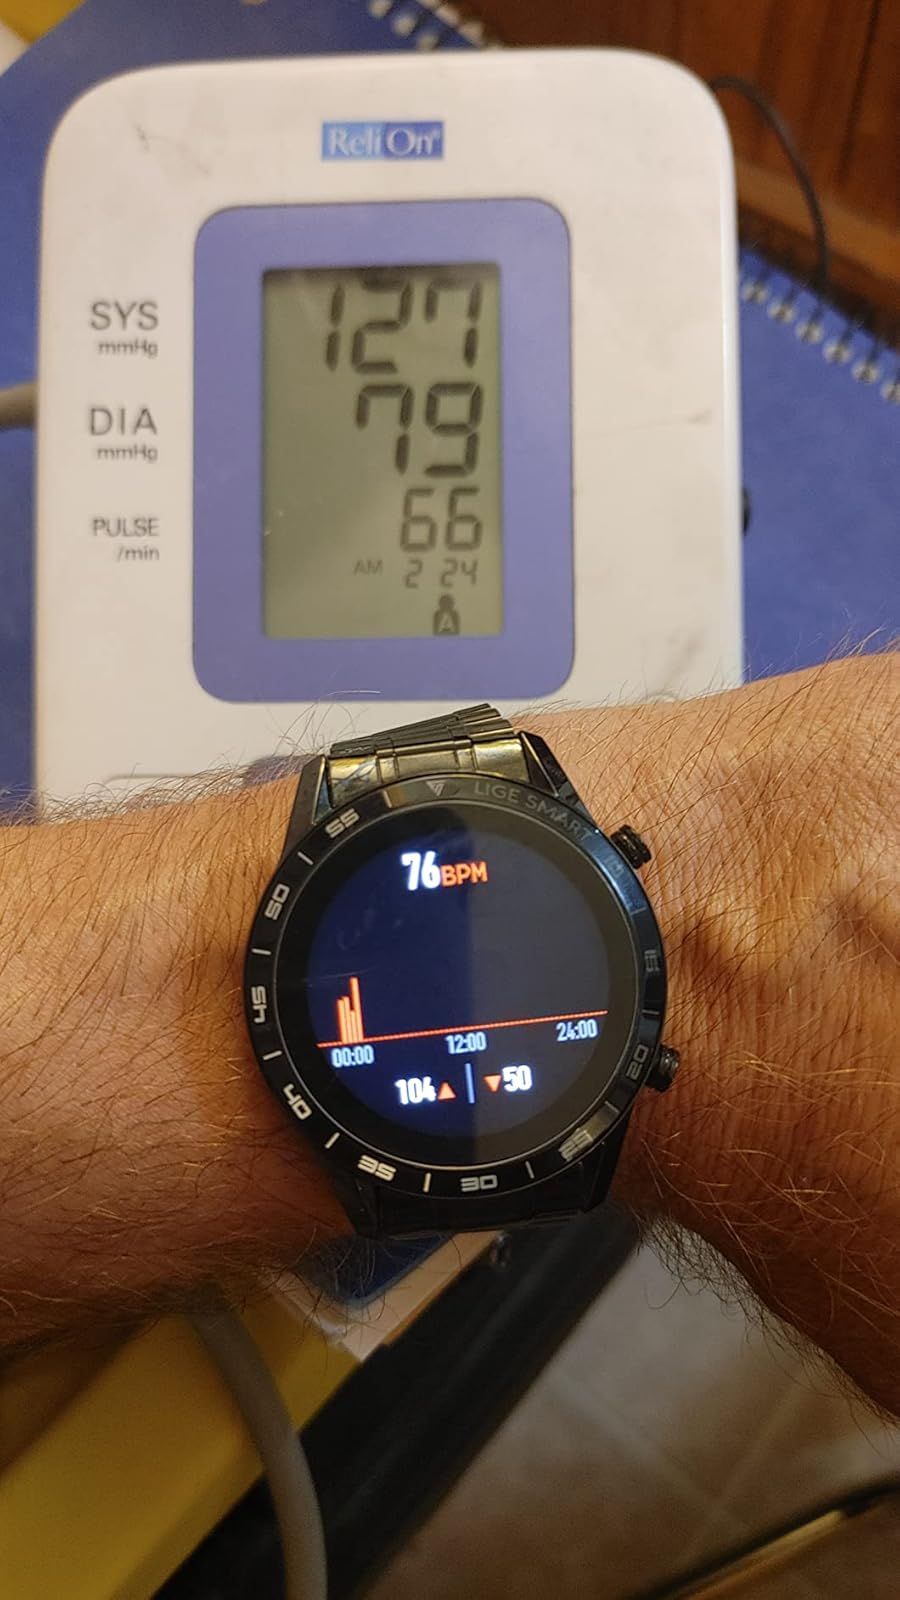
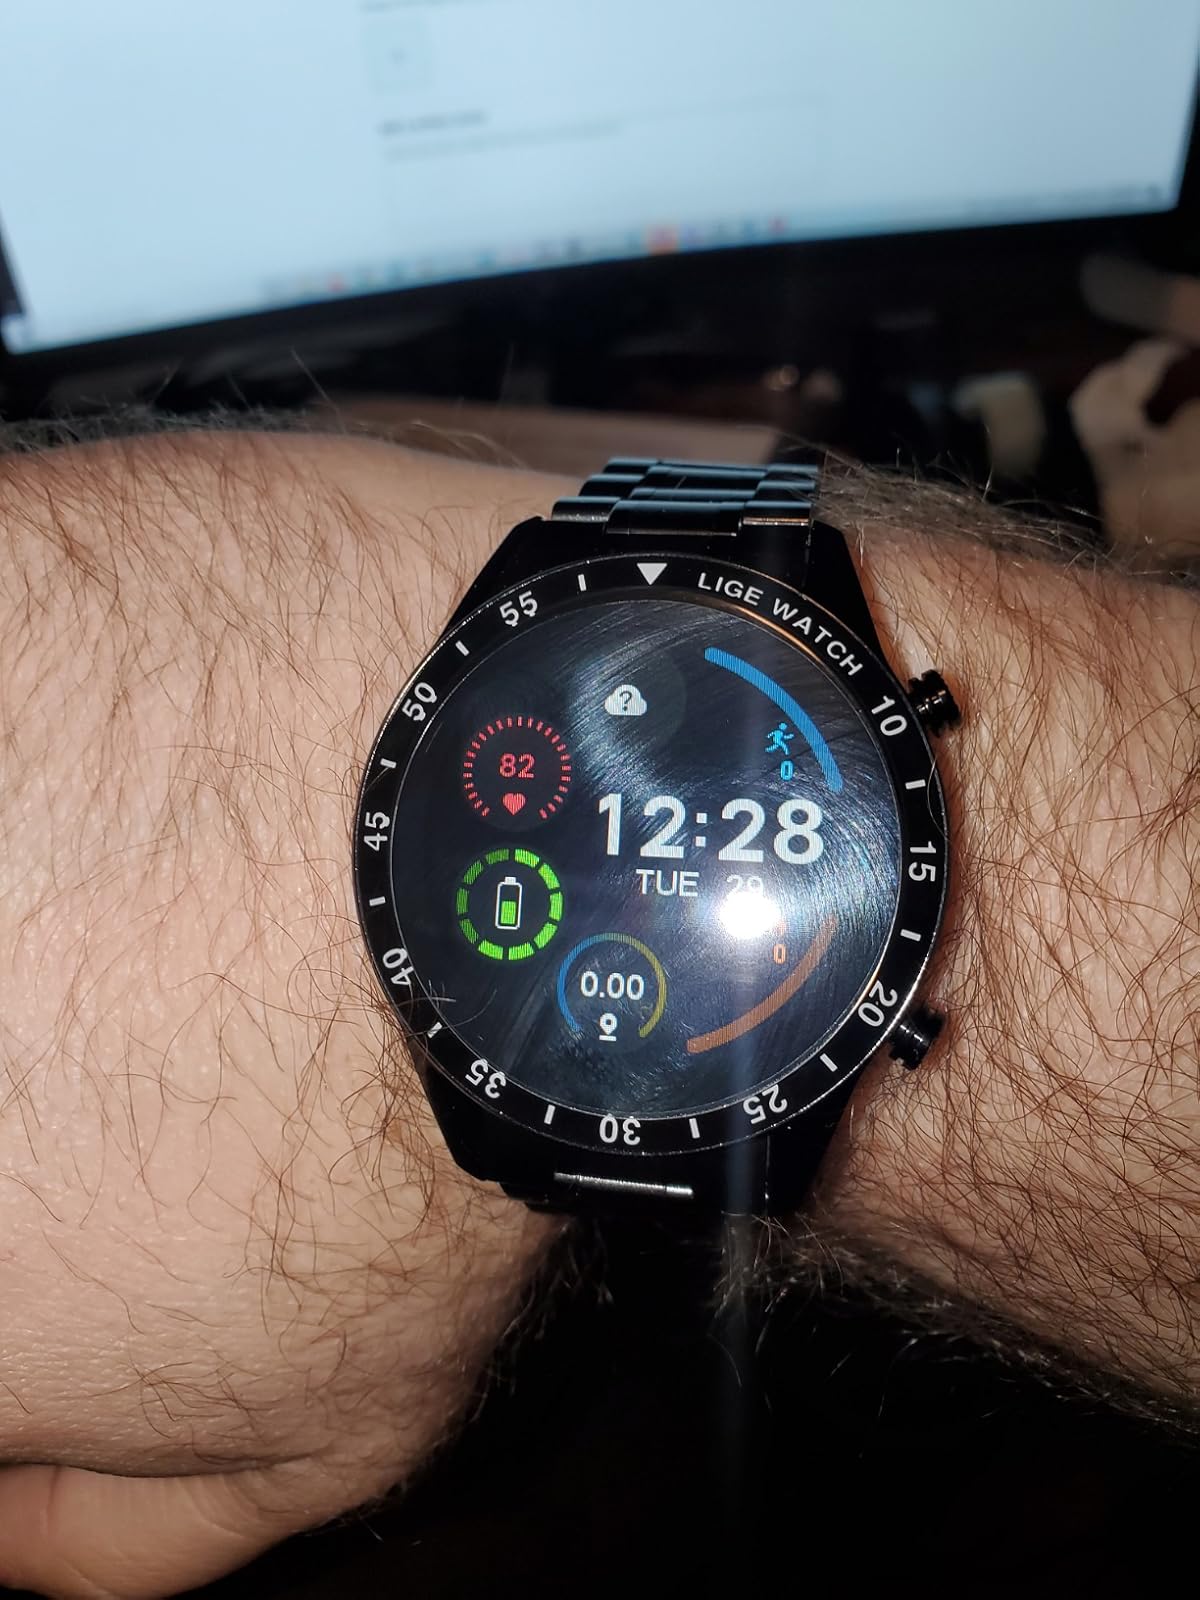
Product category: smartwatch
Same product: yes